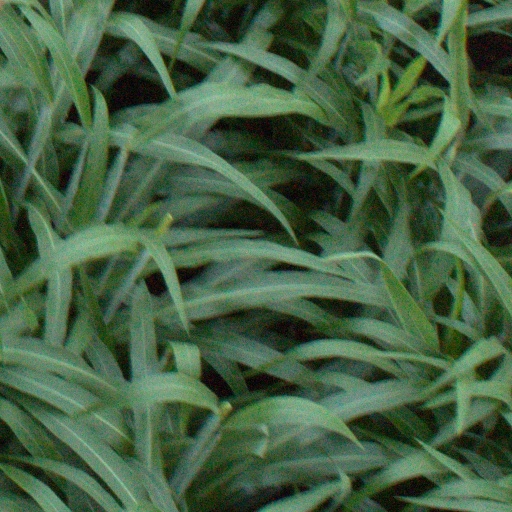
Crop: sorghum